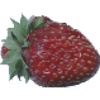
Label: Strawberry Wedge 1